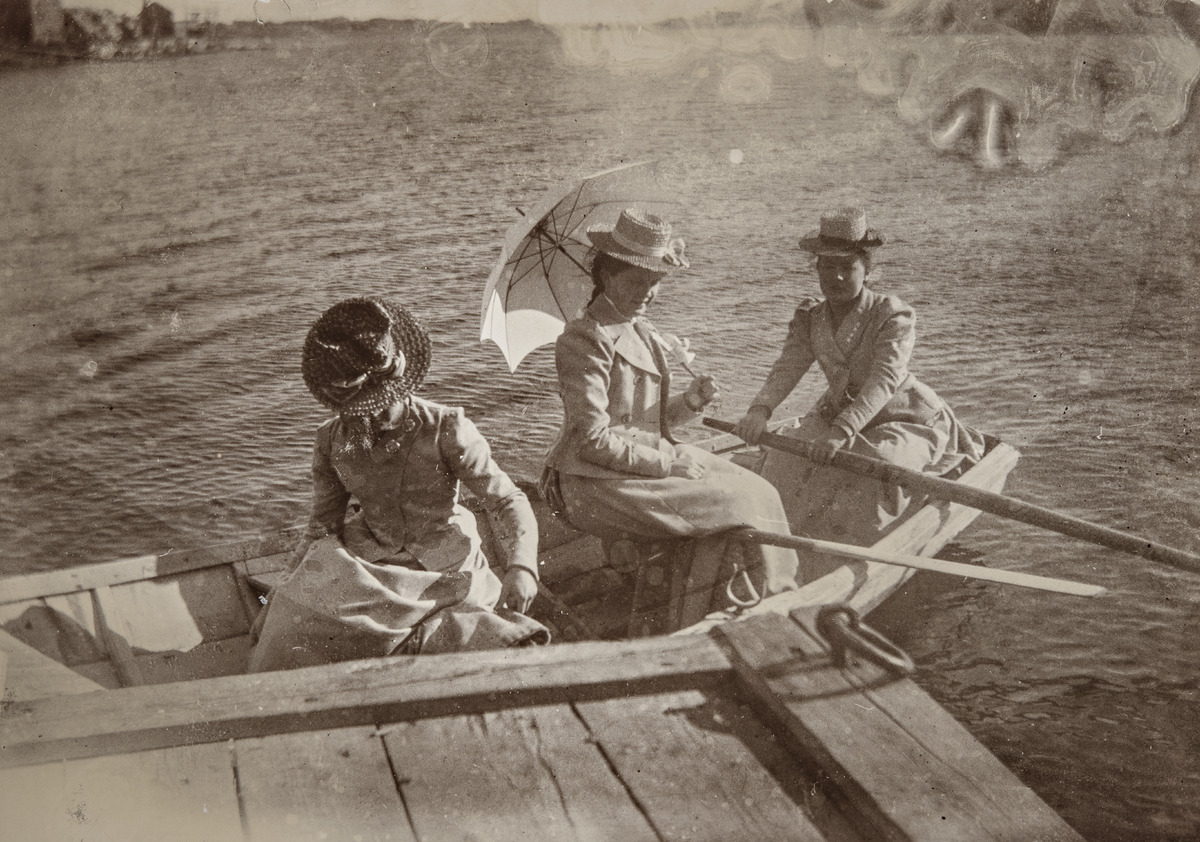
Kolme naista lähdössä soutelemaan mahdollisesti Kaivopuiston rannasta
sisällön kuvaus: Kolme naista lähdössä soutelemaan mahdollisesti Kaivopuiston rannasta. mustavalkoinen
Ajankohta: kuvausaika: noin 1895-1905
Aiheet: soutu, veneet, naiset, vaatteet, pukeutuminen, kesä